Fnac

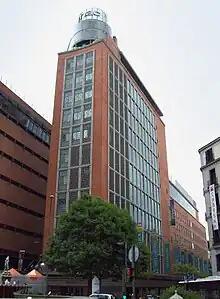
Fnac in Plaza de Callao, Madrid, Spain (formerly a Galerías Preciados department store until 1993)

Plaza Callao (Madrid), L'illa (Barcelona), San Agustín (Valencia), Triangle (Barcelona), Coso (Zaragoza), Bulevar (Alicante), Parque Principado (Oviedo), Diagonal Mar (Barcelona), La Cañada (Marbella, Málaga), Plaza (Marbella, Málaga), Plaza Norte (San Sebastián de los Reyes, Madrid), ParqueSur (Leganés, Madrid), Donostia (San Sebastián), Nueva Condomina (Murcia), Bilbao (Bilbao), Praza de Lugo (Corunna), Centro Comercial Larios Centro (Málaga), Plaza Imperial (Zaragoza), Centro Comercial Rio Shopping (Valladolid) La Gavia (Madrid), Paseo de la Castellana (Madrid) and Centro Comercial La Morea (Pamplona). The headquarters is located in Pozuelo de Alarcón, Madrid.